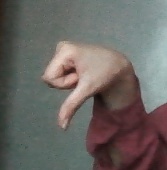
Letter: waw